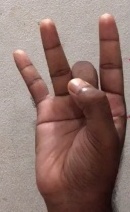
ASL sign: 8